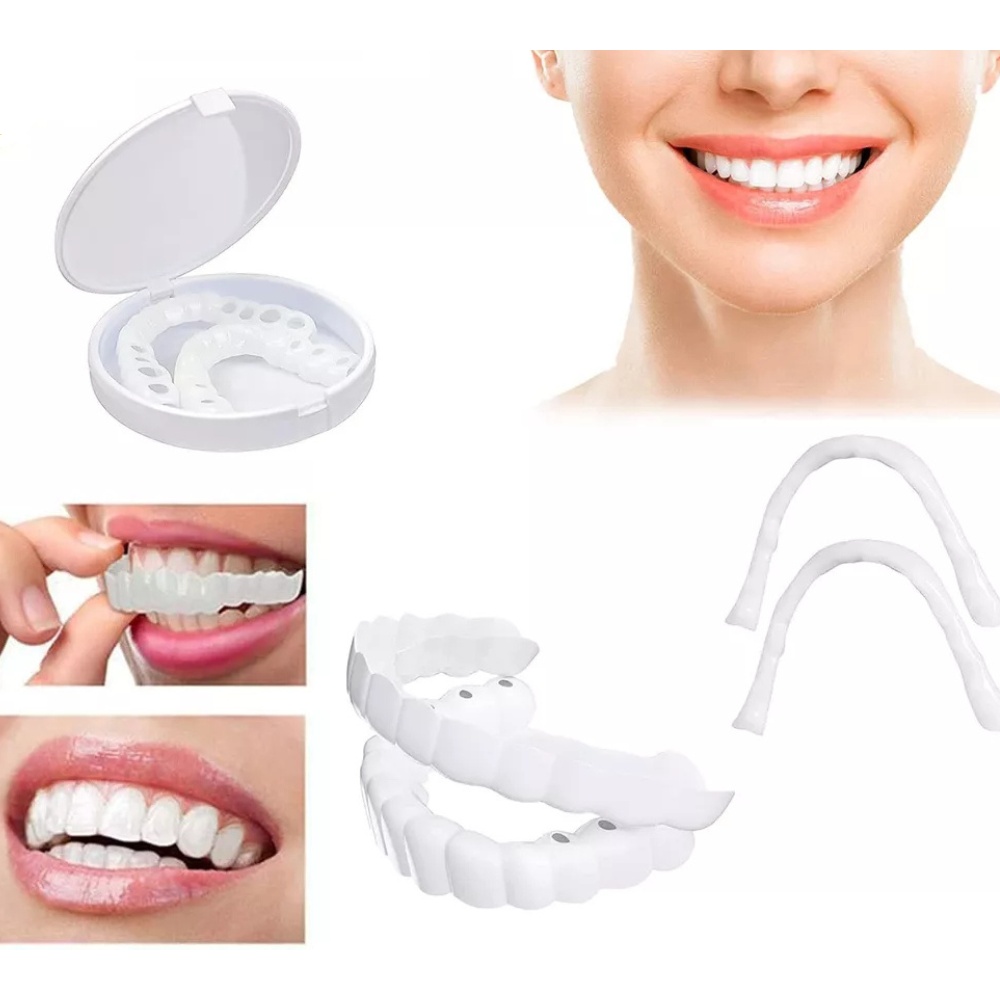
Transformez votre sourire instantanément – Renforcez votre confiance avec des facettes parfaites !
Veneers Instantanés – Aspect Naturel, Confortable & Facile à Utiliser Les Veneers Instantanés offrent un moyen rapide et sans effort d'améliorer votre sourire , tout en fournissant un aspect naturel et réaliste . Conçus pour le confort et la commodité , ces veneers amovibles couvrent instantanément les espaces, les décolorations et les dents mal alignées , vous offrant ainsi un sourire confiant et radieux sans traitements dentaires coûteux. Discrets, Confortables & Faciles à Porter • Amélioration Instantanée du Sourire – Couvre les imperfections pour un look impeccable. • Veneers au Look Naturel – Conçus pour s'intégrer parfaitement à vos dents. • Faciles à Ajuster & à Utiliser – Pas de visites dentaires ni d'outils spéciaux requis. • Confortables & Sécurisés – Matériau léger pour un ajustement parfait. • Réutilisables & Durables – Fabriqués à partir de matériaux sûrs et de haute qualité. Spécifications Matériau : Plastique dentaire non toxique Ajustement : Ajustable et personnalisable pour la plupart des tailles de dents Utilisation : Convient pour un usage quotidien, des événements ou des occasions spéciales Entretien : Facile à nettoyer et réutilisable Adéquation : Idéal pour couvrir les espaces, les taches et le désalignement Transformez votre sourire instantanément et sans effort avec les Veneers Instantanés . Commandez maintenant pour booster votre confiance avec un sourire parfait .
Brand: Kobery shop
Category: Health & Beauty > Personal Care > Oral Care > Dentures